Balloon propaganda campaigns in Korea

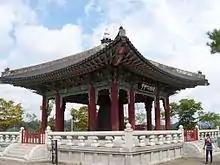
Imjingak's grounds are a frequent spot for the activists' rallies.

Imjingak's Imjin Pavilion grounds, the Tongil Park parking lot in the city of Paju and the island of Ganghwa on the west coast are common places for anti-North Korea activists to hold protests and launch balloons. Balloons have also been launched on boats, but launching from boats was prohibited in 2013 by the South Korean government. Park Sang-hak says that Fighters for a Free North Korea was able to send twice as many leaflets to the North Korea using boats. In comparison, during 2014, they managed to fly only seven to eight million leaflets into North Korea.